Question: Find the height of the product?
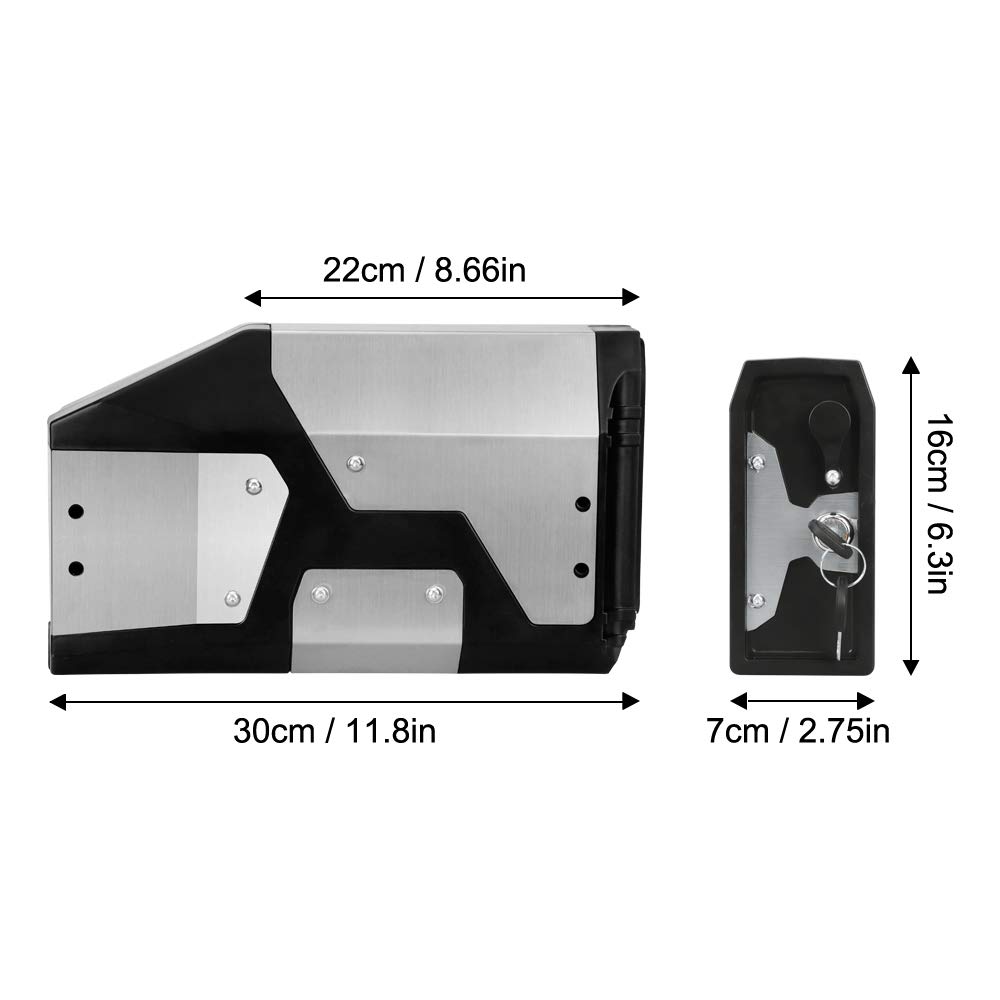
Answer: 16.0 centimetre